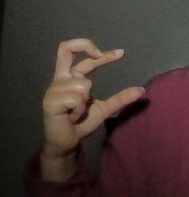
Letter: thal